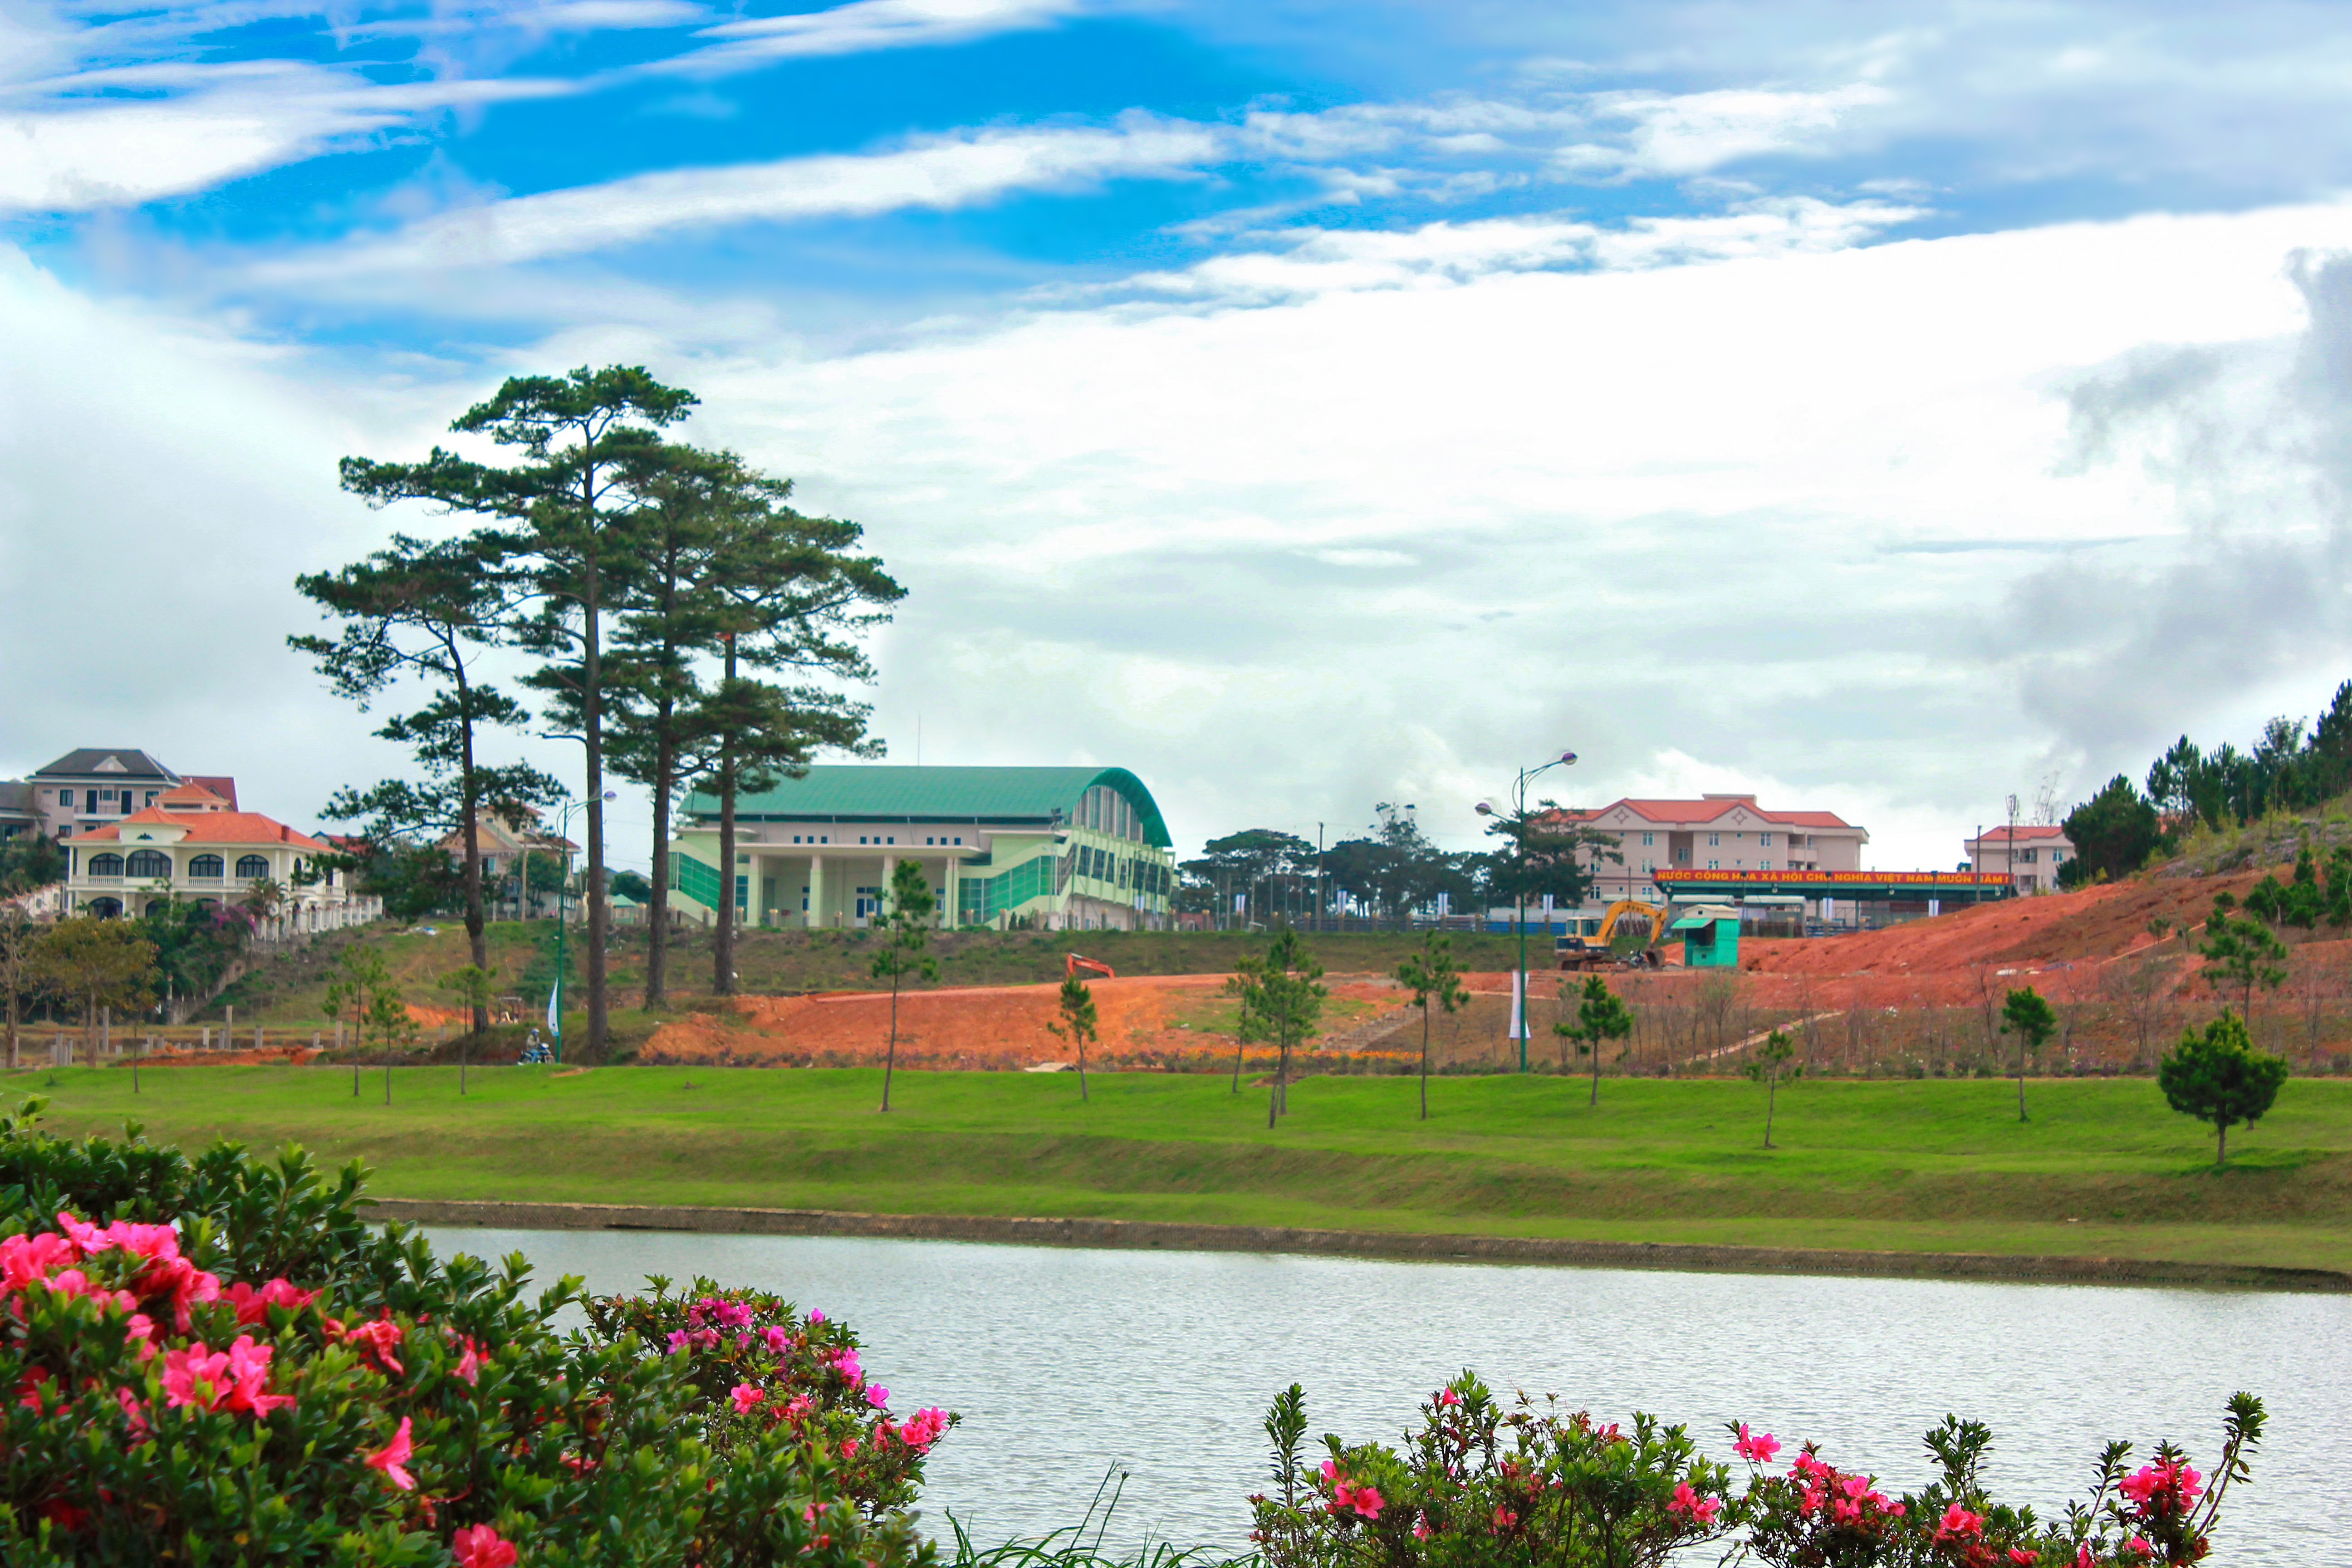
landscape, tree, nature, grass, sky, farm, lawn, flower, lake, travel, spring, asia, garden, estate, vietnam, rural area, dalat, residential area